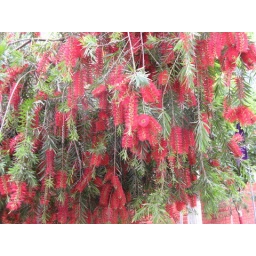
Beautiful tree by road side. The flowers are shaped like bottle brush.